SO36

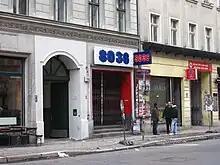
Entrance at Oranienstraße

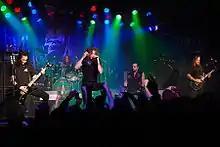
Overkill concert at SO36

The SO36 club is a music club on Oranienstraße near Heinrichplatz in the area of Kreuzberg in Berlin, Germany.